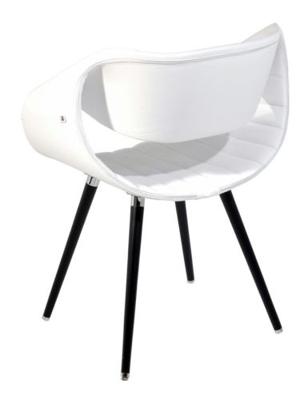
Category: chair